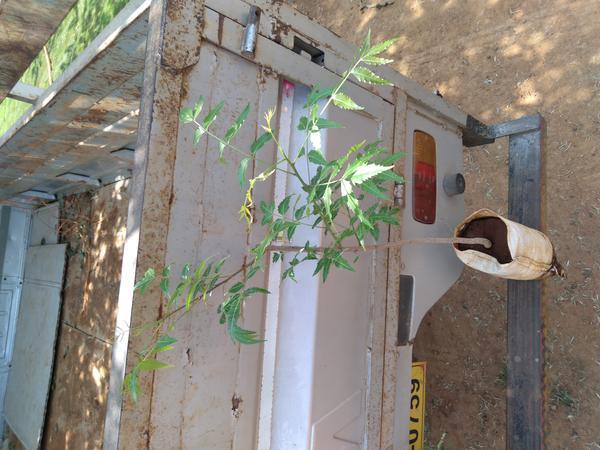
Plant: Neem